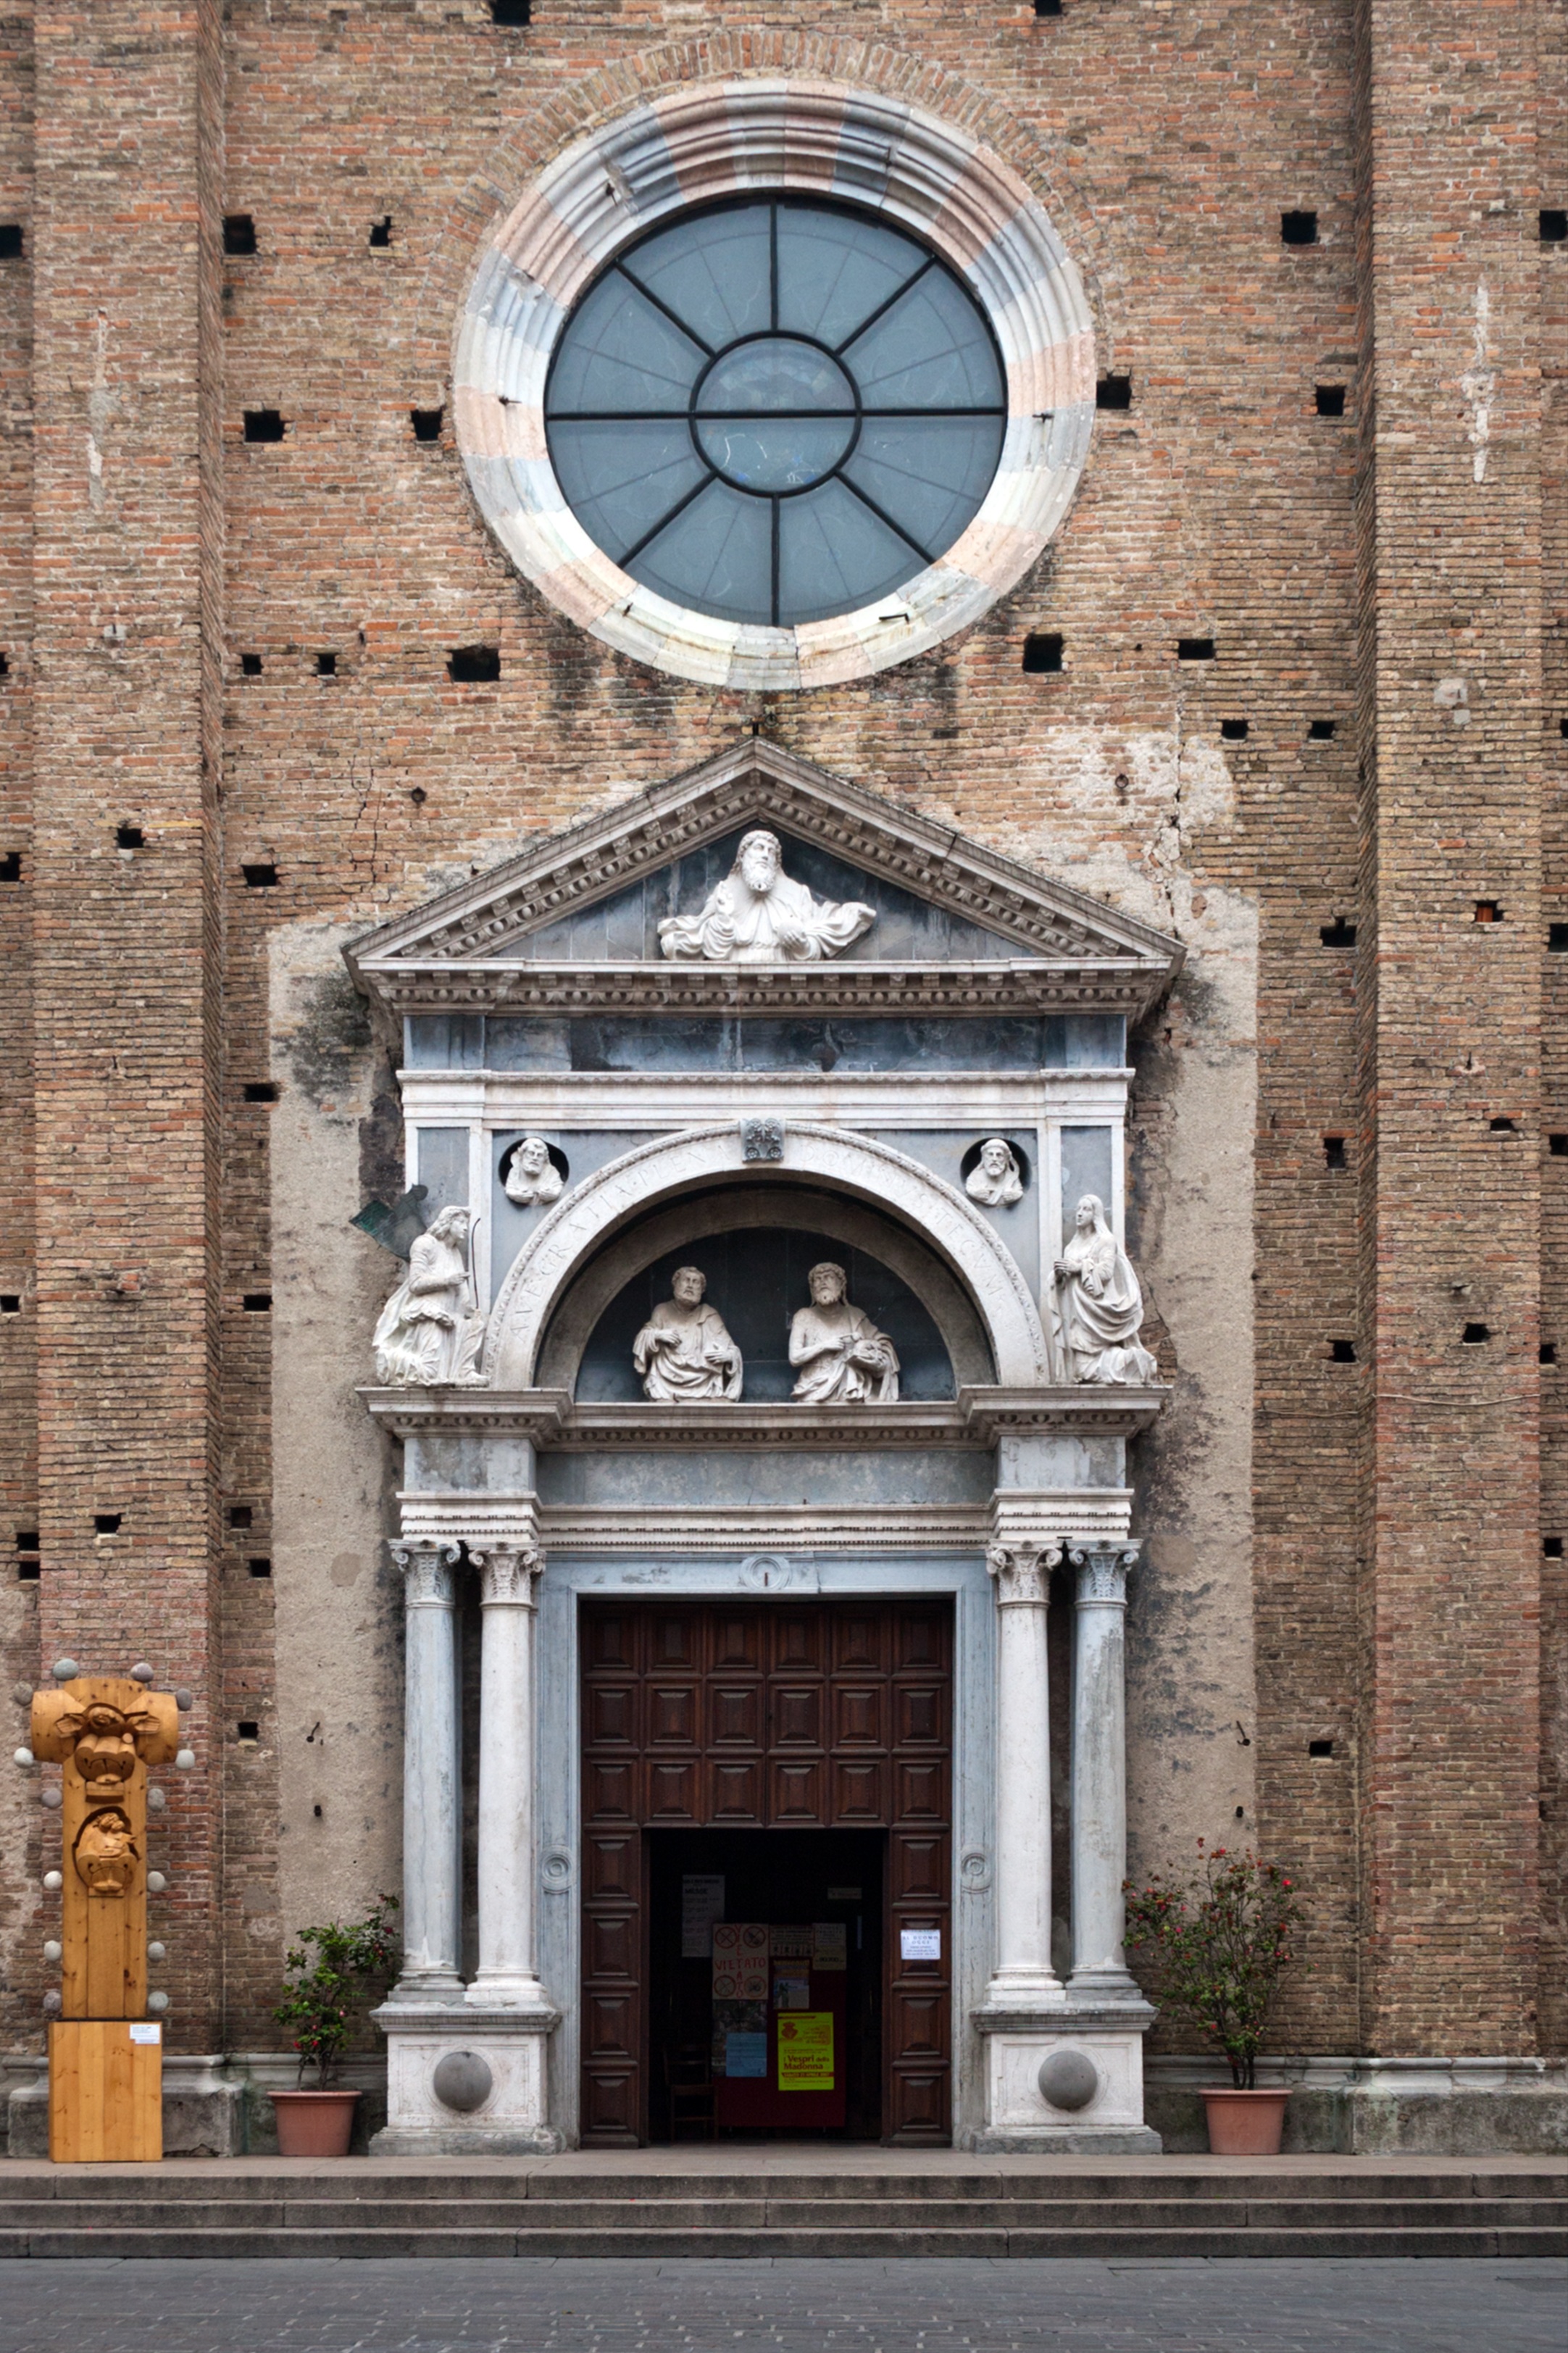
architecture, window, building, arch, entrance, landmark, italy, facade, church, chapel, door, place of worship, catholic, symmetry, synagogue, basilica, lake garda